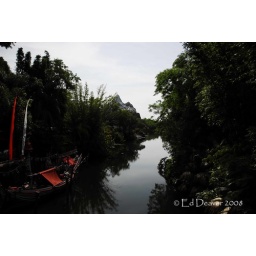
A shot of one of the rivers running through the center of Disney's Animal Kingdom, with the mountain of the &amp;quot;Expedition Everest&amp;quot; in the background...